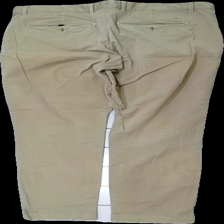
View: back
Type: Trousers
Category: Men
Brand: Morris
Colors: Beige
Material: 78% bomull 22% nylon
Pattern: Embroidered
Cut: Tight
Size: 34
Season: All
Smell: Minor
Damage: blekta
Damage location: top center
Damage 2: blekta
Damage 2 location: top center
Damage 3: luktar illa
Damage 3 location: middle center
Price range: <50
Recommended usage: Export
Description: beiga chinos med broderi tryck